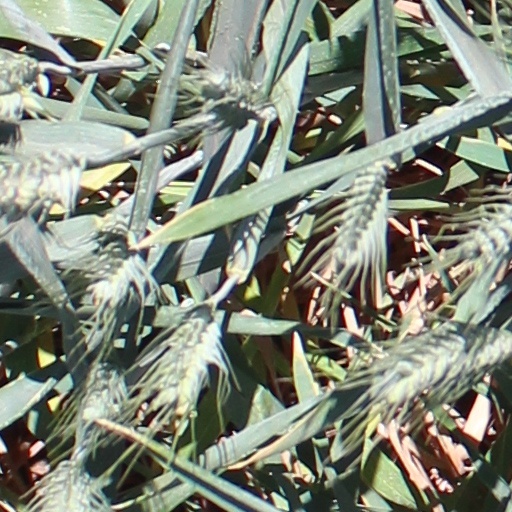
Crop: wheat